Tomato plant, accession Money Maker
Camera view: vertical (180 deg); turntable rotation: 0 degrees
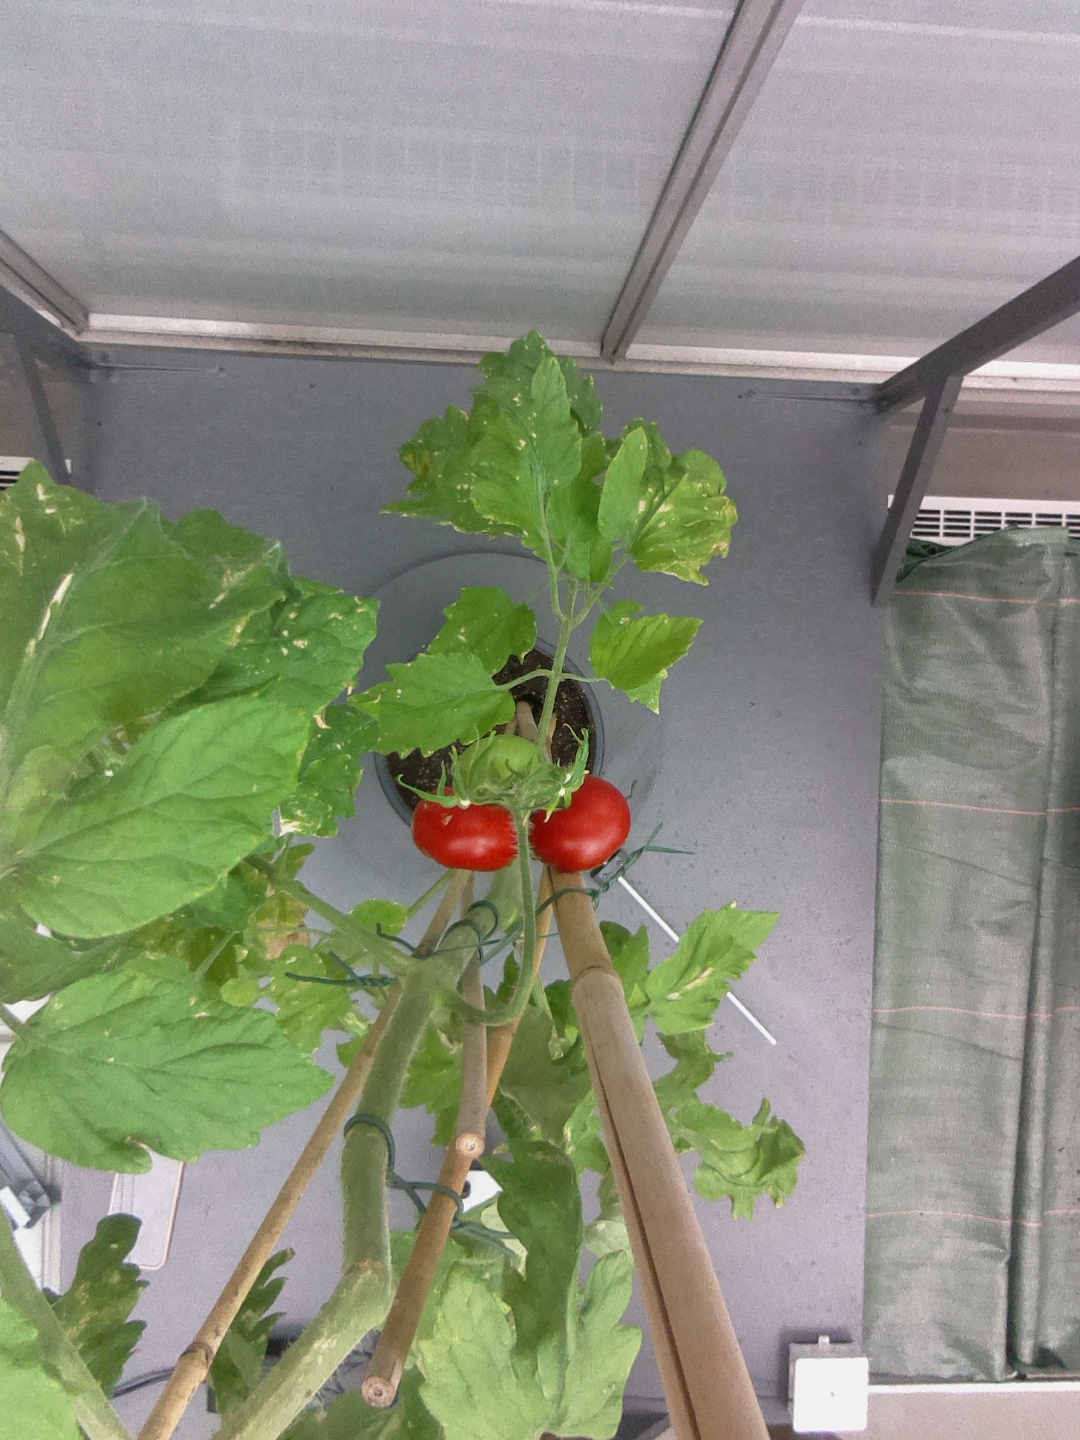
BBCH growth stage 83: 30%-40% of fruits show typical fully ripe color